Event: Nepal Earthquake
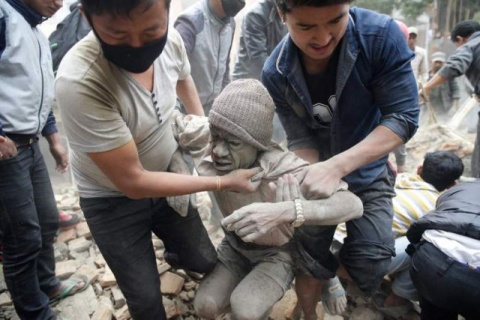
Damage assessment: damage